Equatorial Guinea

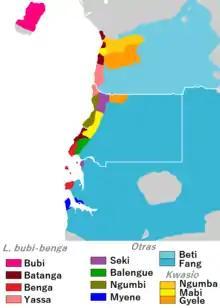
African languages of Equatorial Guinea and its environment

According to the World Bank, Equatorial Guinea has the highest gross national income (GNI) per capita of any African country, 83 times larger than the GNI per capita of Burundi, the poorest country. However, Equatorial Guinea has extreme poverty brought about by wealth inequality. According to the 2016 United Nations Human Development Report, Equatorial Guinea had a GDP per capita of $21,517, one of the highest levels of wealth in Africa. However, it is one of the most unequal countries in the world according to the Gini index, with 70 per cent of the population living on one dollar a day. The country ranks 145th out of 189 on the United Nations Human Development Index in 2019.